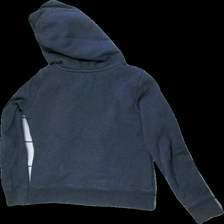
View: back
Type: Hoodie
Category: Ladies
Brand: Logg (H&M)
Colors: Grey
Material: 100% cotton
Cut: Tight
Size: S
Season: Winter
Stains: Minor
Price range: <50
Recommended usage: Export